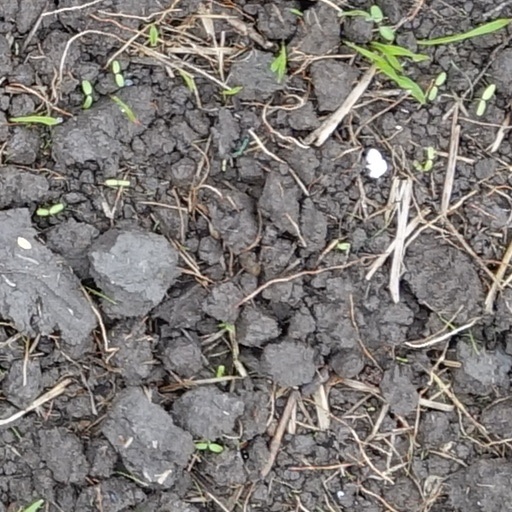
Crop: wheat